Glass

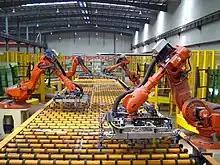
Industrial robots unloading float glass

In the past, small batches of amorphous metals with high surface area configurations (ribbons, wires, films, etc.) have been produced through the implementation of extremely rapid rates of cooling. Amorphous metal wires have been produced by sputtering molten metal onto a spinning metal disk.